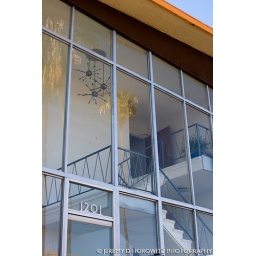
Starburst light fixtures in the stairwell of an apartment building, with palm trees reflected in the plate glass windows.